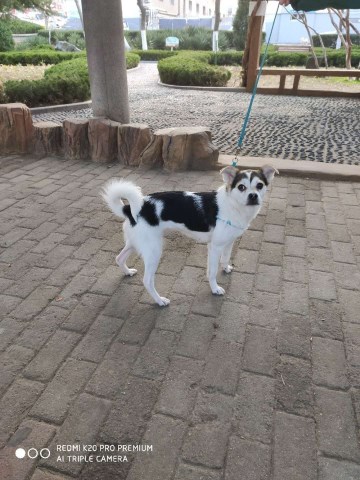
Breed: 3336-n000121-chinese_rural_dog